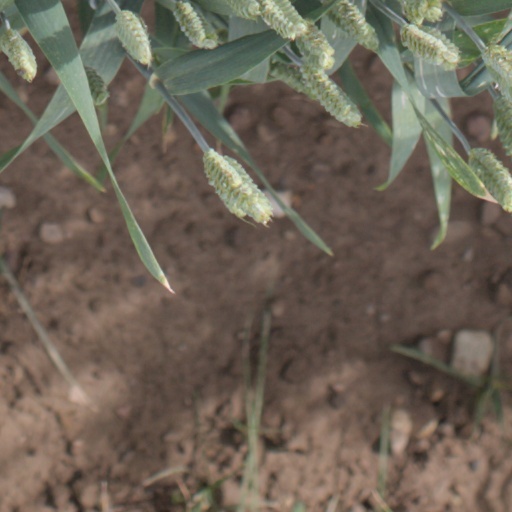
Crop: wheat